Keep

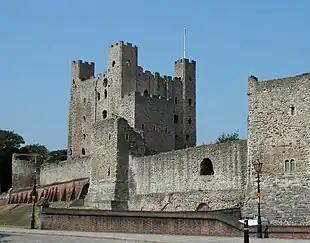
The Norman keep of Rochester Castle, England (rear). The shorter rectangular tower attached to the keep is its forebuilding, and the curtain wall is in the foreground.

A keep is a type of fortified tower built within castles during the Middle Ages by European nobility. Scholars have debated the scope of the word "keep", but usually consider it to refer to large towers in castles that were fortified residences, used as a refuge of last resort should the rest of the castle fall to an adversary. The first keeps were made of timber and formed a key part of the motte-and-bailey castles that emerged in Normandy and Anjou during the 10th century; the design spread to England, Portugal, south Italy and Sicily. As a result of the Norman Conquest of England in 1066, use spread into Wales during the second half of the 11th century and into Ireland in the 1170s. The Anglo-Normans and French rulers began to build stone keeps during the 10th and 11th centuries, including Norman keeps, with a square or rectangular design, and circular shell keeps. Stone keeps carried considerable political as well as military importance and could take a decade or more to build.